Matt Austin (footballer)

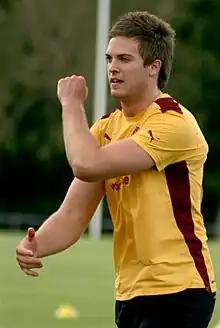

Matt Austin (born 30 March 1989) is a former Australian rules footballer who played for the Brisbane Lions in the Australian Football League (AFL). He played as a midfielder or half forward.